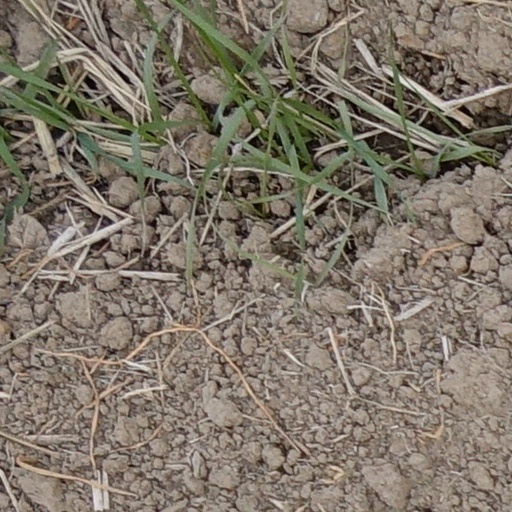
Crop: wheat